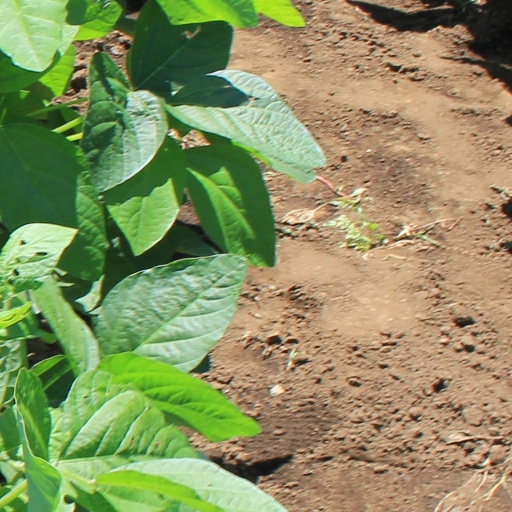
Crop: soybean